Michalina Mościcka

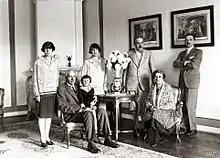
Michalina Mościcka (2nd from the right) with her husband, four children and granddaughter.

Upon becoming the First Lady of Poland in 1926, Mościcka continued her activist work, remaining active in and contributing to social and feminist causes.